Entre-deux-Monts

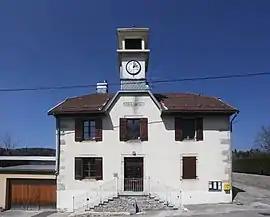
The town hall in Entre-deux-Monts

Entre-deux-Monts is a commune in the Jura department in Bourgogne-Franche-Comté in eastern France.